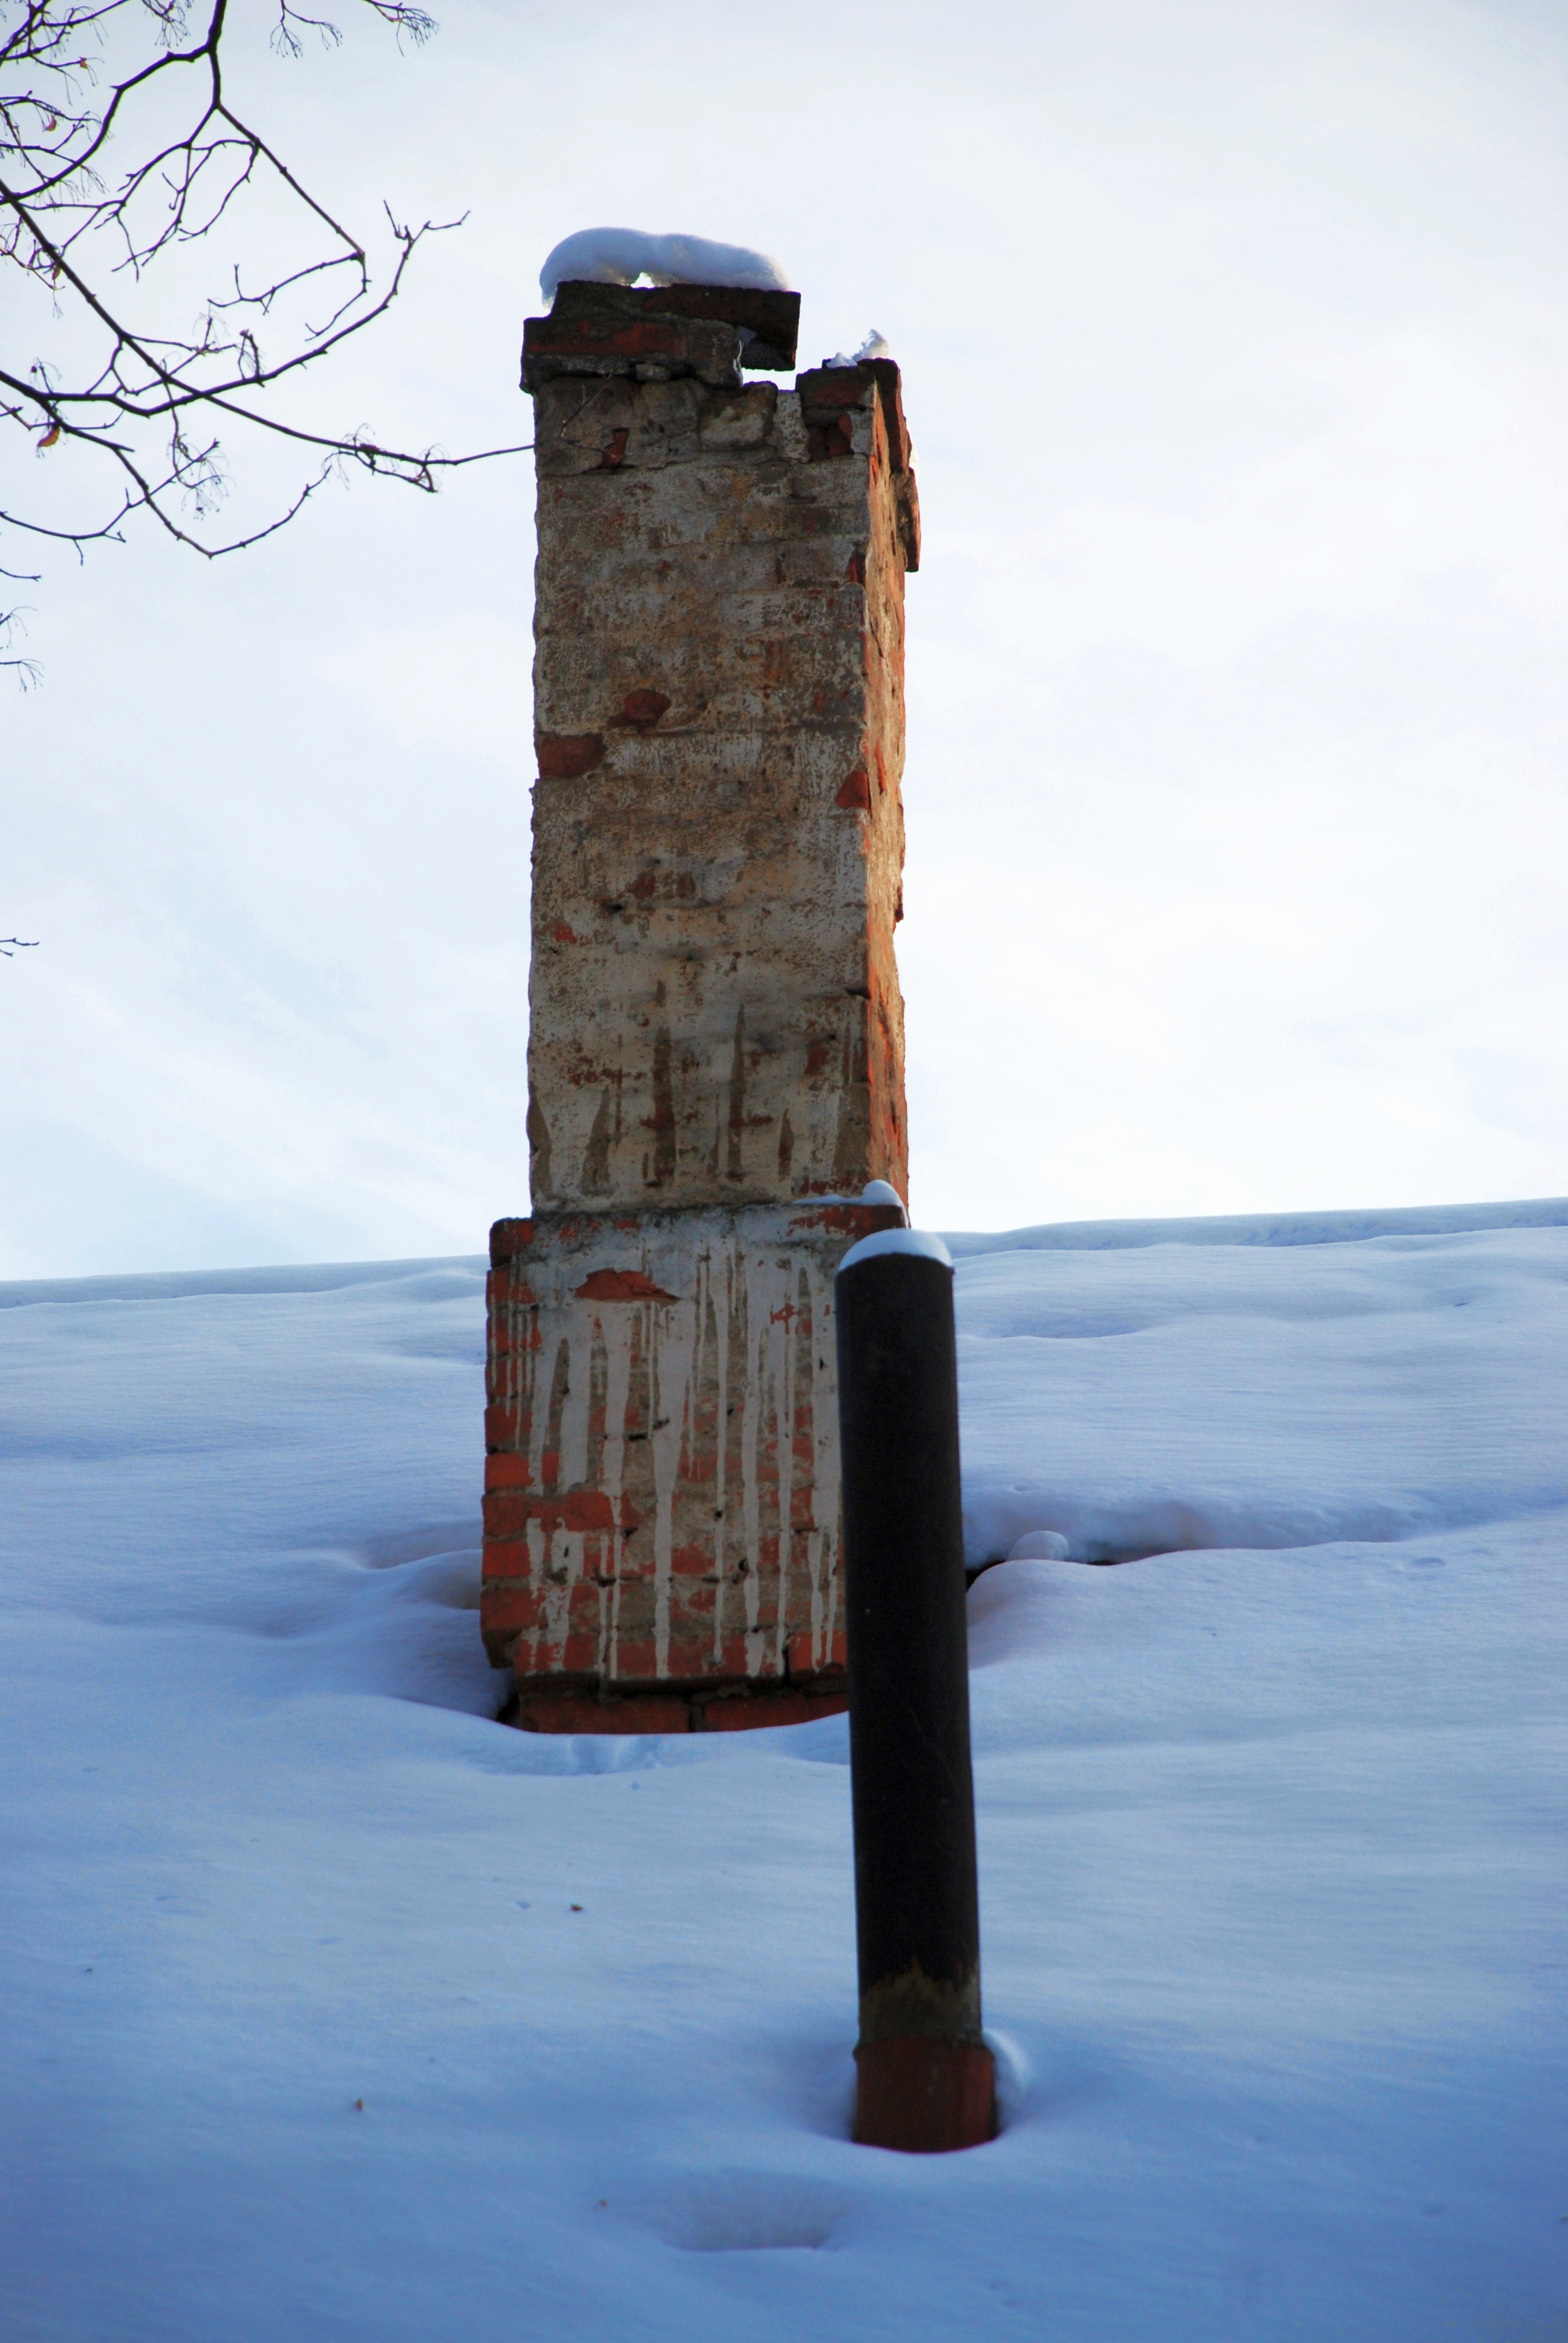
sea, water, snow, winter, wood, europe, reflection, tower, weather, chimney, blue, nikon, material, sculpture, nikkor, russia, d80, 18135mmf3556g, 18135mm, nikond80, moscowregion, krasnogorsk